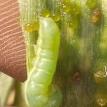
Crop: Onion
Condition: caterpillar-p